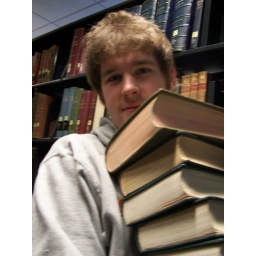
student carrying books in library